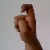
The image shows a hand gesture representing the letter 'X' in Indian Sign Language.